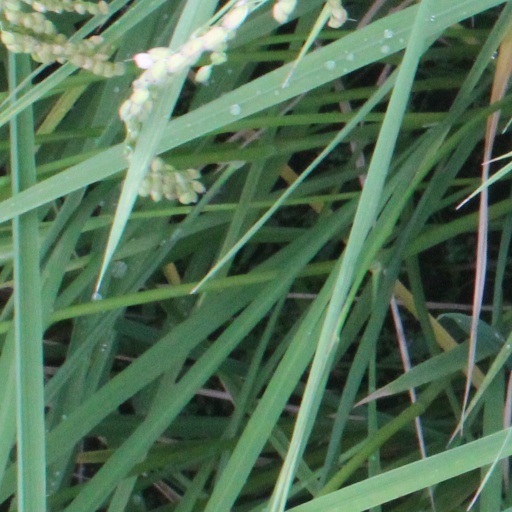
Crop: rice